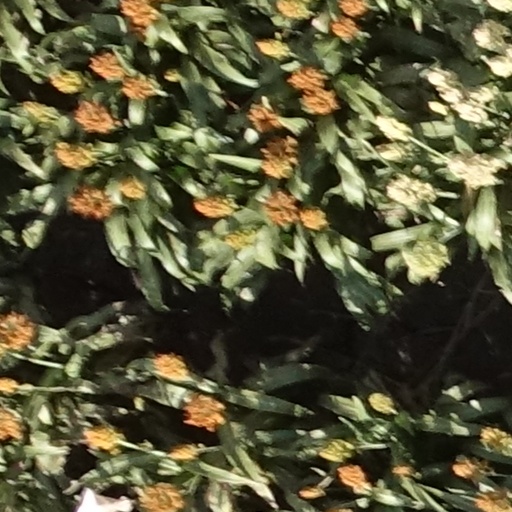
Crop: sorghum